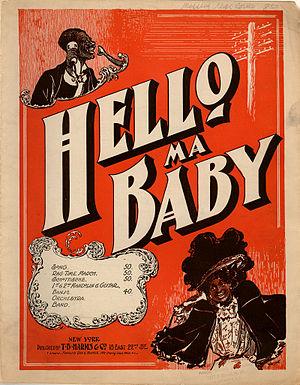
Hello! Ma Baby est une chanson de la Tin Pan Alley, écrite en 1899 par le groupe de compositeurs de Joseph E. Howard et d'Ida Emerson, connus comme « Howard and Emerson ». La chanson décrit un homme entretenant une relation avec une petite amie qu'il n'a connue que par téléphone. À cette époque, l'usage du téléphone était encore assez nouveau, il n'existait que dans 10 % des foyers des États-Unis d'Amérique, et cette chanson a été le premier succès à mettre en avant ce moyen de communication. De plus, le mot « Hello » lui-même a d'abord été au départ associé avec l'utilisation du téléphone — Hello Girl est un mot d'argot pour désigner les opératrices téléphoniques durant toute la Première Guerre mondiale, bien que plus tard, l'usage du mot s'est étendu jusqu'à servir pour n'importe quelle occasion de rencontre.